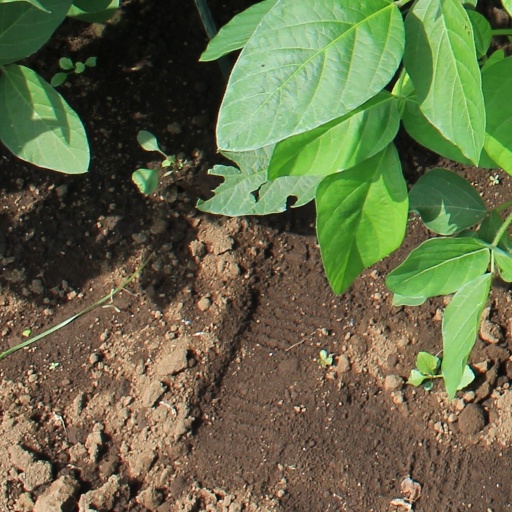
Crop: soybean